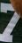
Number: 7